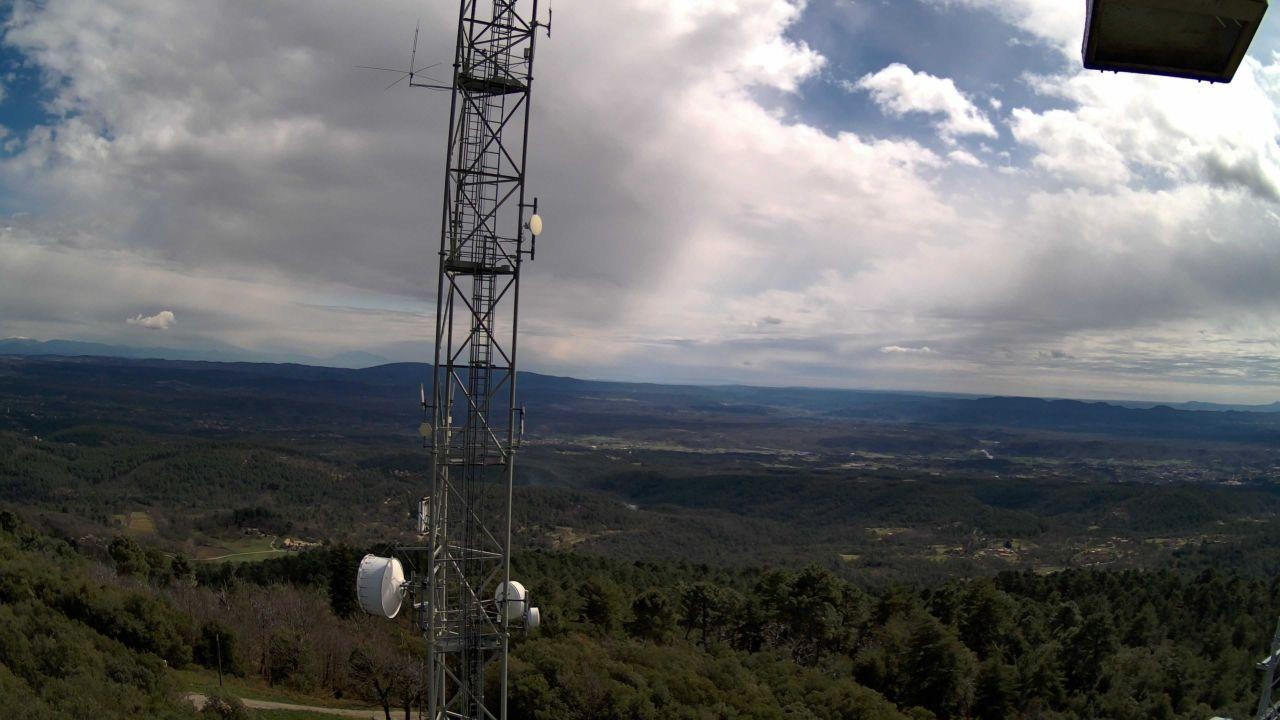
Fire: no
Smoke: no